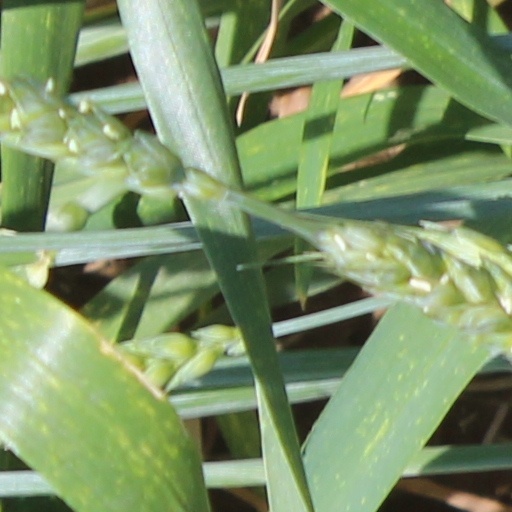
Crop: wheat